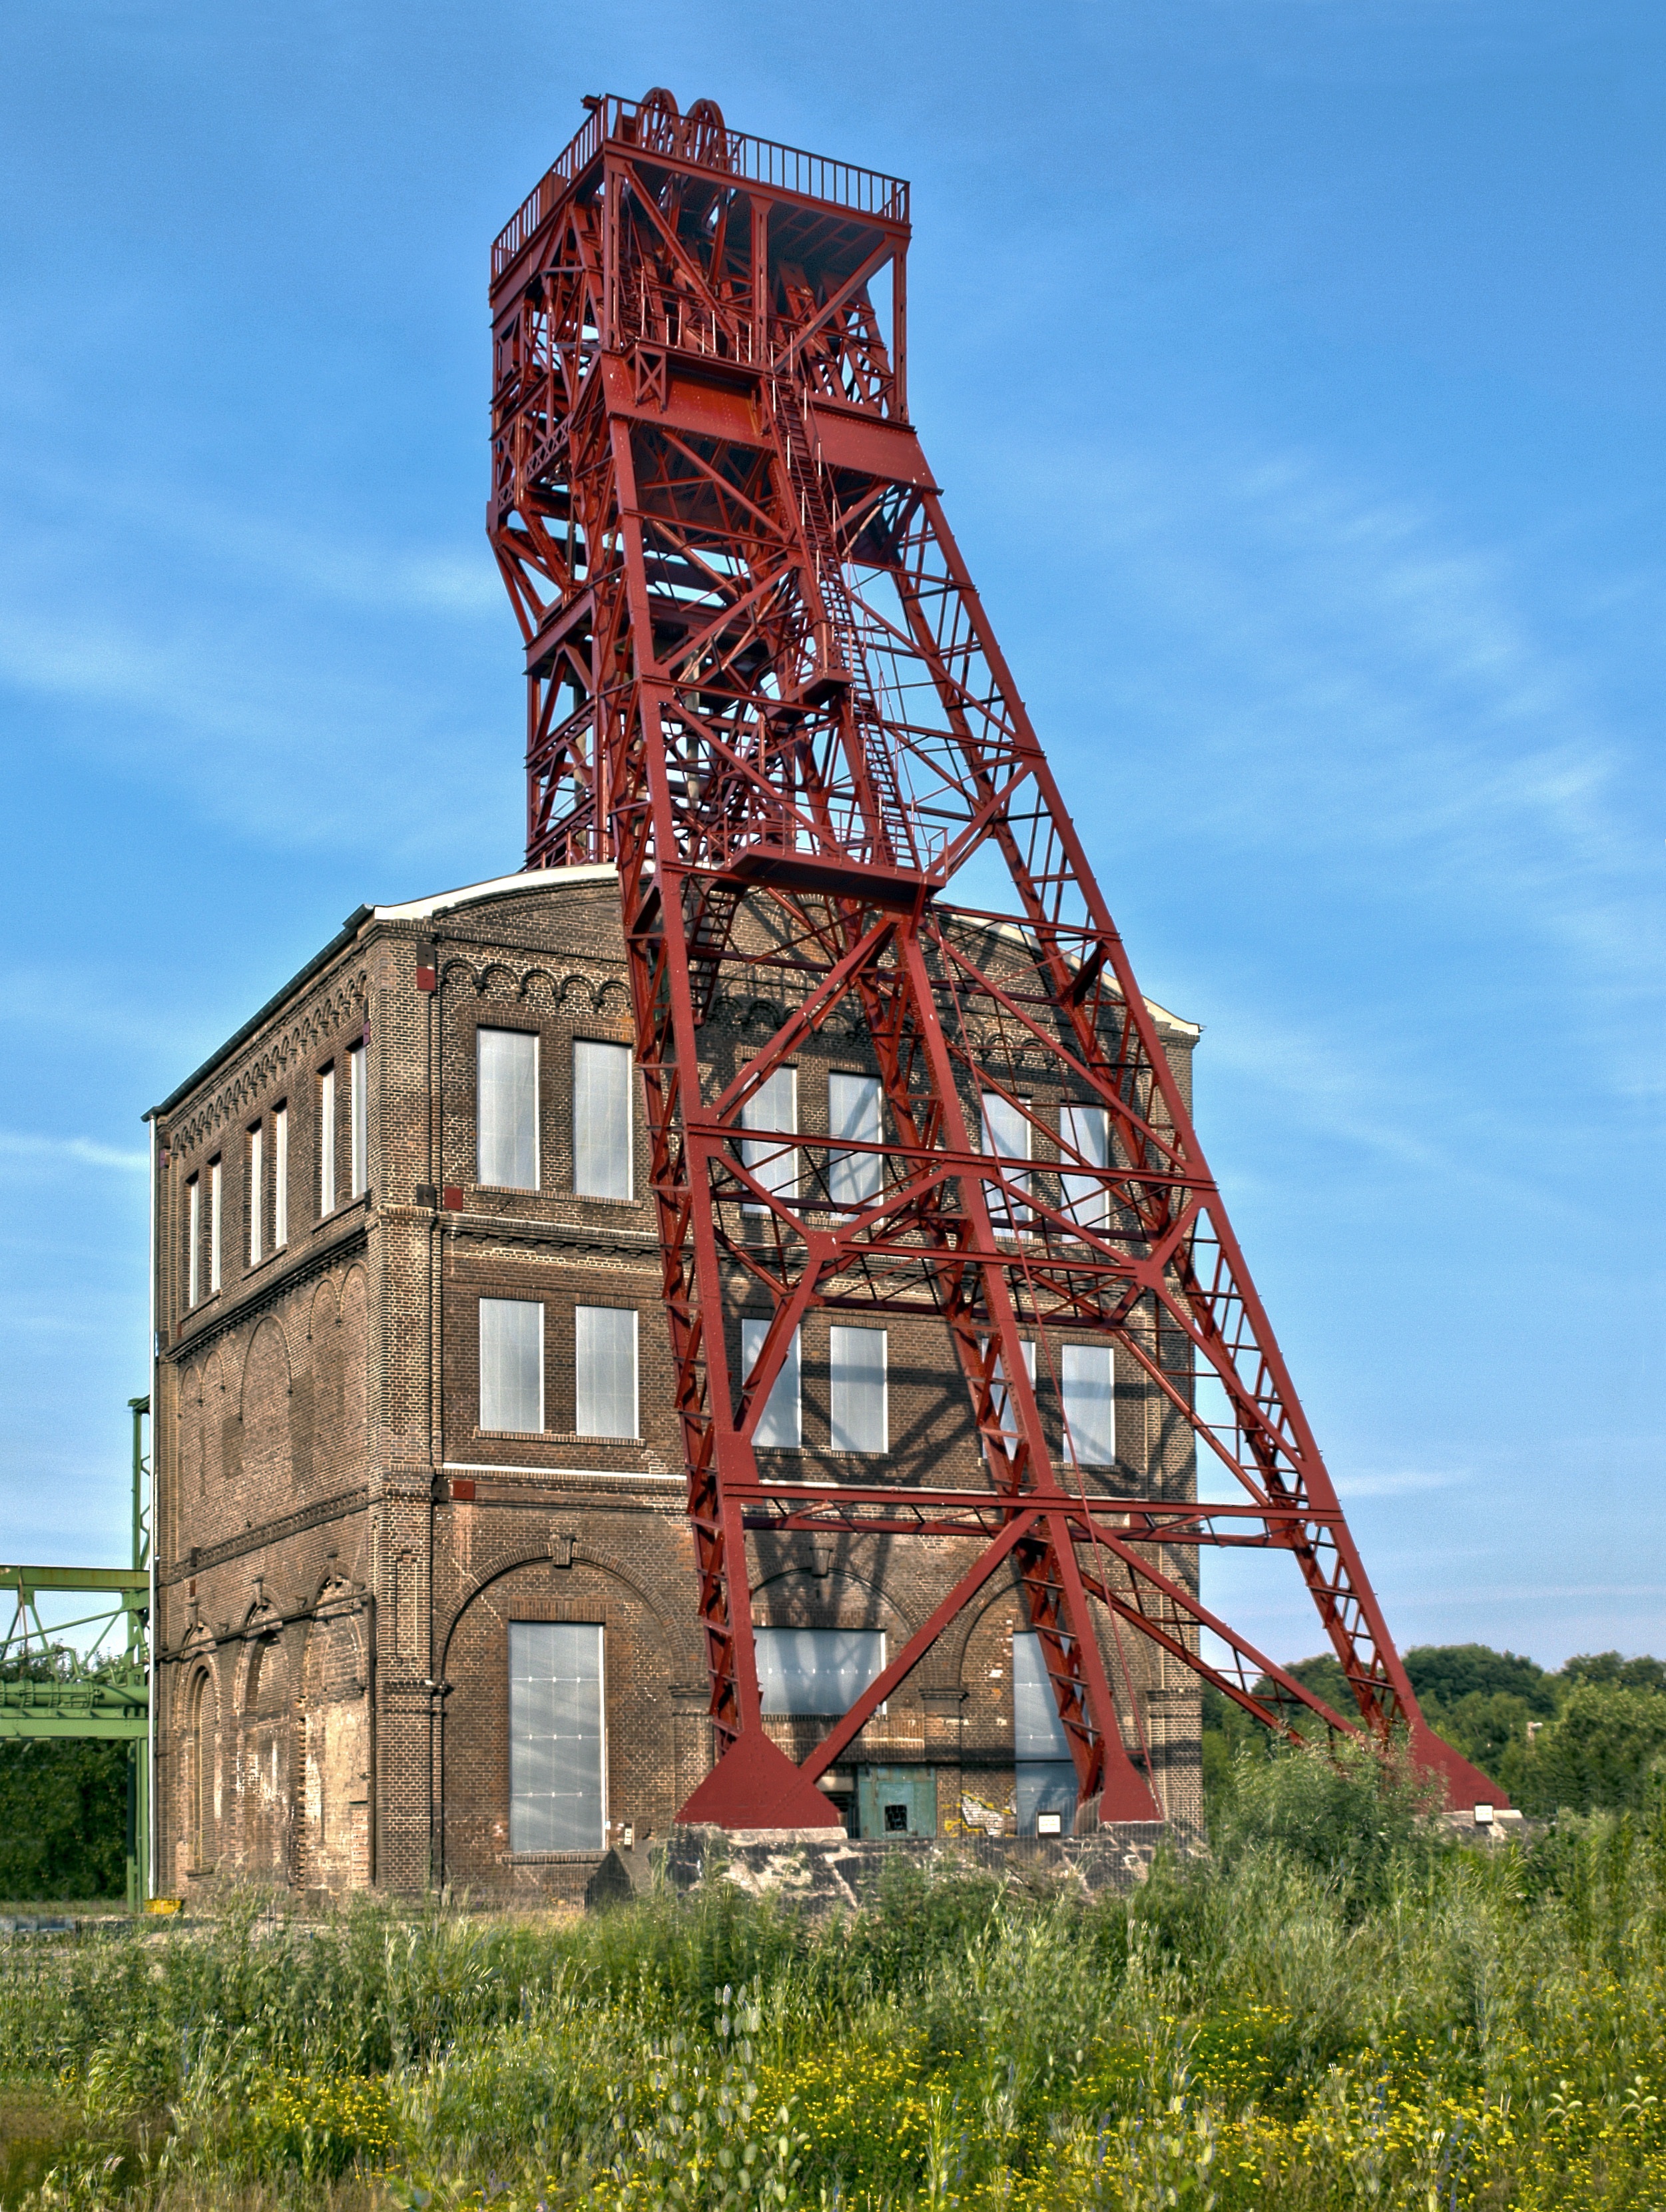
tower, landmark, industry, bill, oberhausen, historically, carbon, mining, observation tower, ruhr area, industrial heritage, coal mine, headframe, pott, coal pot, hard coal, sterkrade